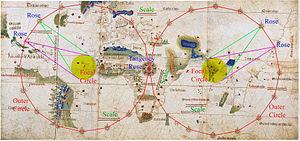
Illustration de la construction des lignes de rhumb de boussole dans le Planisphere de Cantino, 1502. La construction est basée sur deux cercles de focalisation, le cercle occidental centré sur le Cap Vert, le cercle oriental sur l'Inde. Chaque disque de focalisation a un cercle externe implicite. Les deux cercles combinés couvrent la majeure partie de la carte. La circonférence de chaque cercle externe est ponctuée de seize roses de boussole équidistantes de 32 points. Parfois une rose de boussole est minutieusement dessinée. Parfois, on observe simplement la convergence de lignes quand le dessin de la rose risquerait de cacher les détails des côtes. Les cercles externes occidentaux et orientaux sont tangents entre eux. Ce point de contact est matérialisé par une la rose des vents au centre de l'Afrique. La carte comporte également plusieurs échelles en barre, dispersées. L'une d'entre elles, portée de manière originale en oblique, dans l'est de l'Afrique. Ces barres permettent de mesurer les distances.
Henry Harisse, né le 28 mai 1829 à Paris et mort le 13 mai 1910 à Paris, est un homme de lettres français, critique d'art, juriste et historien américaniste, auteur de nombreux ouvrages sur les premières découvertes des Amériques et représentations géographiques du Nouveau Monde.